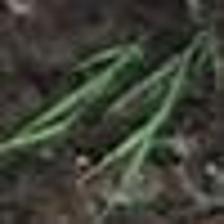
Label: clustered